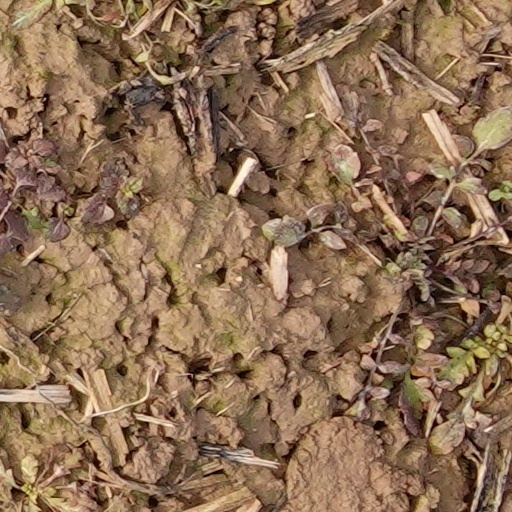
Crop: wheat